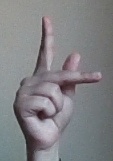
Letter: dha